Describe the emotion expressed in this image:  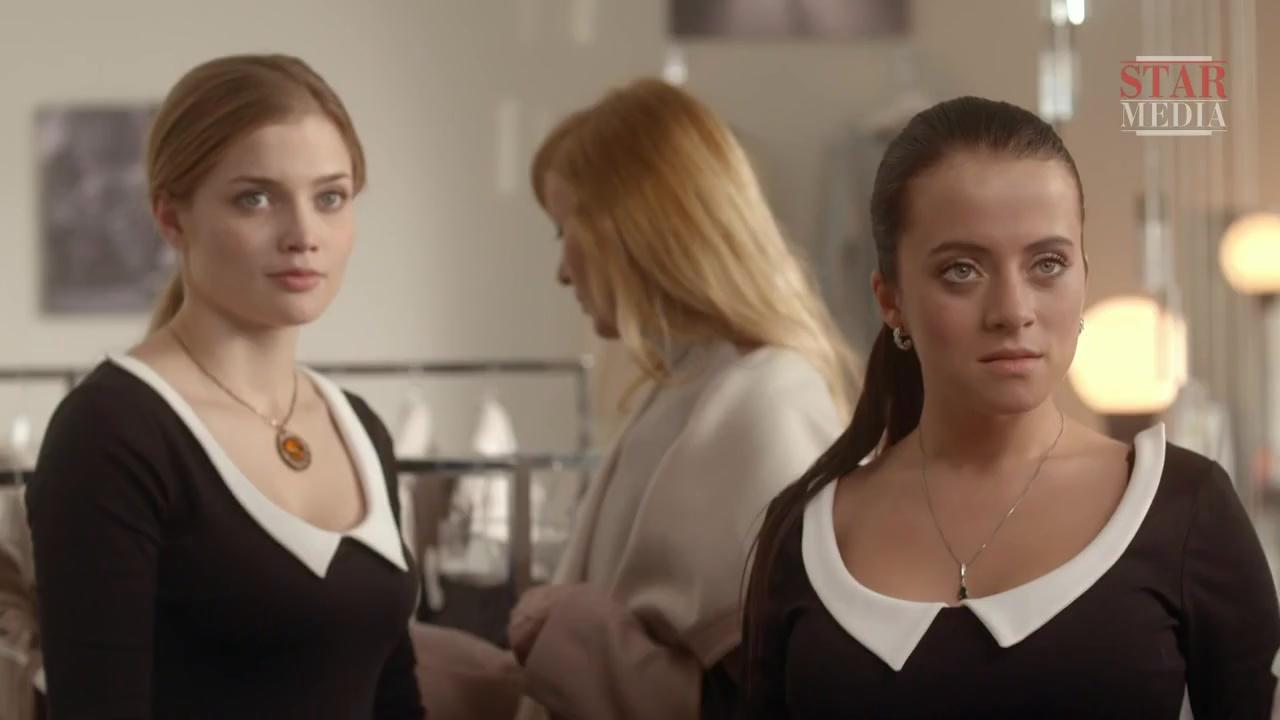
This person displays Pain, valence and arousal with low intensity.